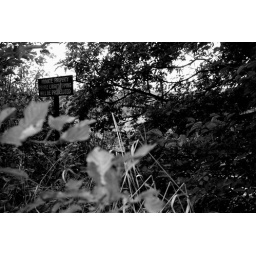
A sign near my house which I have always liked for some reason (view large)